Ajdabiya

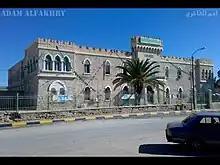
Ajdabiya museum

Ajdabiya museum

The town was later revived by the Ottomans to serve as a minor administrative centre for western Cyrenaica. It became an important centre for the Senussi movement in the early 20th century and became the capital of an autonomous Senussi-ruled region between 1920 and 1923 under the terms of an accord with Italy, which had occupied Libya from 1911. In April 1923, however, the accord broke down and the Italians seized Ajdabiya, turning it into an important military outpost. The area was the scene of heavy fighting during the Second World War; during Operation Compass, British forces forced Italian troops to retreat through Ajdabiya (February 1941, Battle of Beda Fomm), but soon later they lost control of it again on April 2, 1941, when Rommel's Afrikakorps counter-attacked. The town finally reverted to Allied control on November 23, 1942, when it was recaptured by the British 7th Armoured Division.